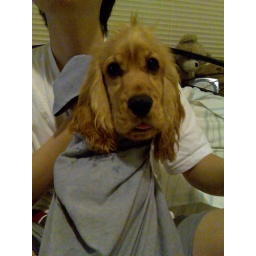
dog in a pillow case~